Tank Girl (film)

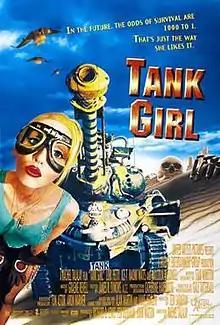
Theatrical release poster

Tank Girl is a 1995 American post-apocalyptic science fiction film directed by Rachel Talalay and written by Tedi Sarafian. Based on the British comics series created by Jamie Hewlett and Alan Martin, the film stars Lori Petty, Naomi Watts, Ice-T, and Malcolm McDowell. Set in a drought ravaged Australia years after a catastrophic impact event, it follows the antihero Tank Girl (Petty) as she, Jet Girl (Watts), and genetically modified supersoldiers called the Rippers fight Water & Power, an oppressive corporation led by Kesslee (McDowell).